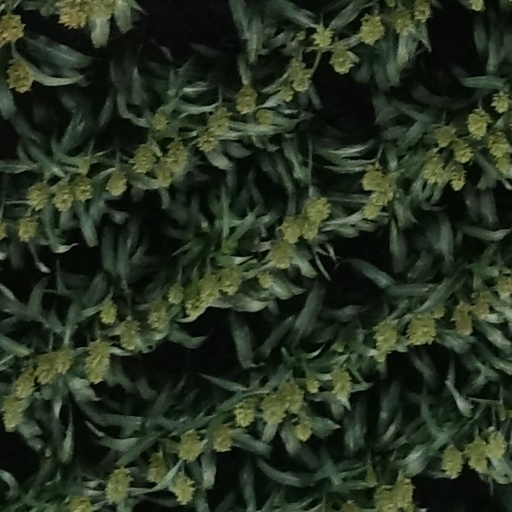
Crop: sorghum